Marbled salamander

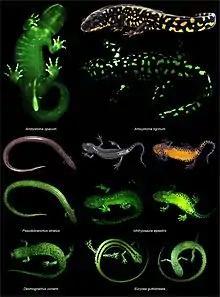
Many species, including the marbled salamander (top left), exhibit biofluorescence.

When A. opacum is under attack by a predator, they often exhibit tail lashing, head-butting, body coiling, or potentially becoming immobile. These defensive moves are thought to draw attention to the tail, which has granular glands that produce noxious secretions to protect themselves. While some predators have learned to eat the body of Marbled Salamanders and leave the tail, this is still a deterrent for many predators. A problem with the granular glands Marbled Salamanders possess is that secretions are reduced after multiple attacks, making them more vulnerable.